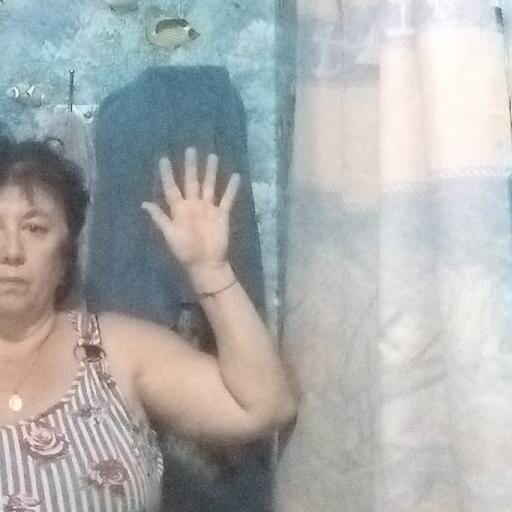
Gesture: palm